Gary Lineker

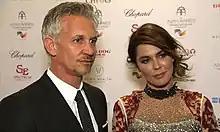
Gary and Danielle Lineker at The Asian Awards in 2015

Lineker married Danielle Bux on 2 September 2009, in Ravello, Italy. On 13 January 2016, Lineker and Bux announced they were divorcing, after six years of marriage, the reason given being Gary not wanting more children.